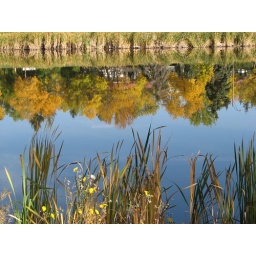
Reflections in the lake of some trees that are starting to turn color.